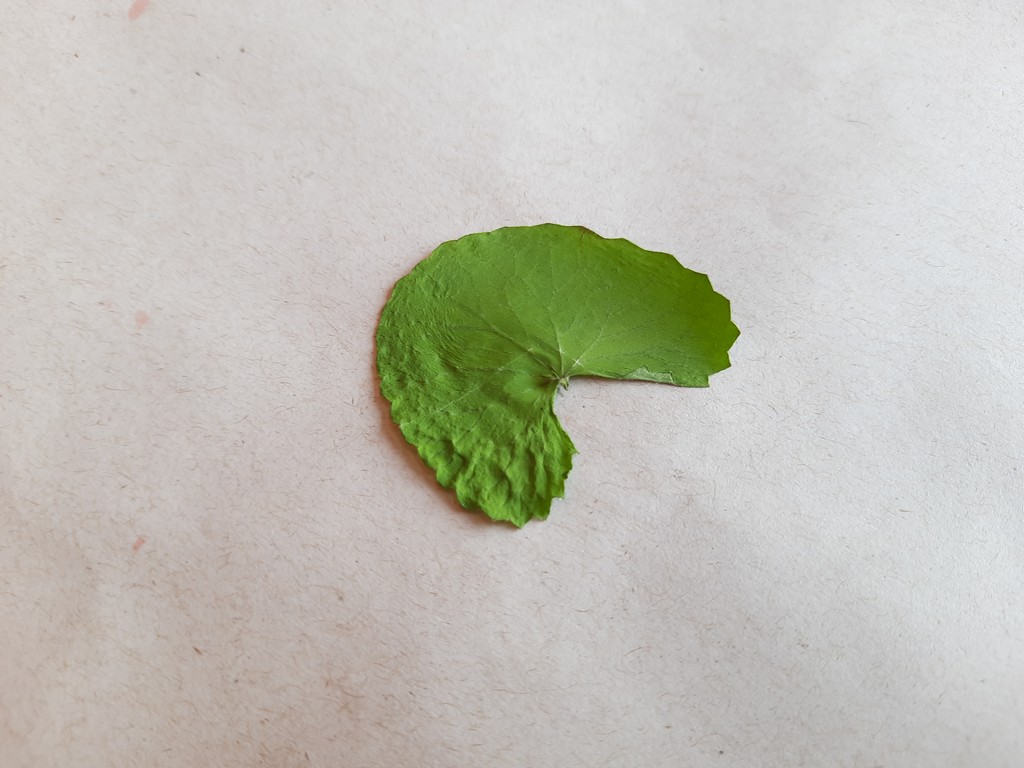
Label: Dried